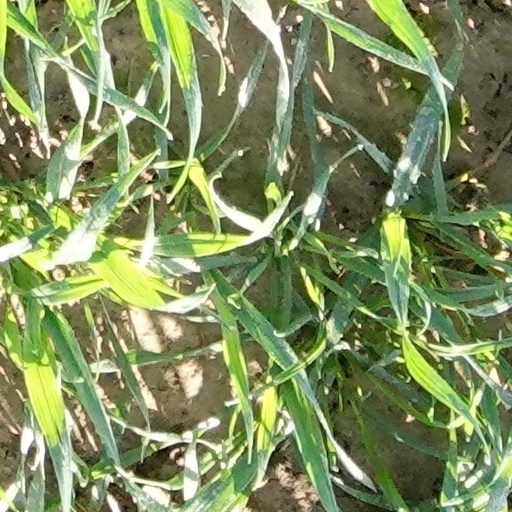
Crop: wheat